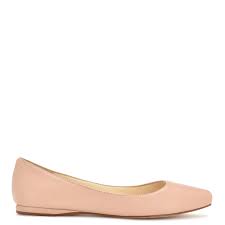
Label: Ballet Flat